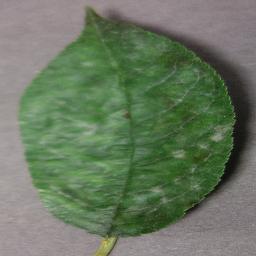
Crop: cherry
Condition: (including_sour)_powdery_mildew